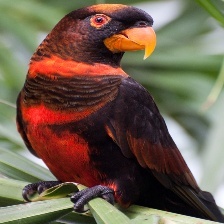
Species: DUSKY LORY
Scientific name: PSEUDEOS FUSCATA
ImageNet parent category: lorikeet